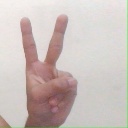
अक्षर: क